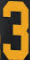
Number: 3